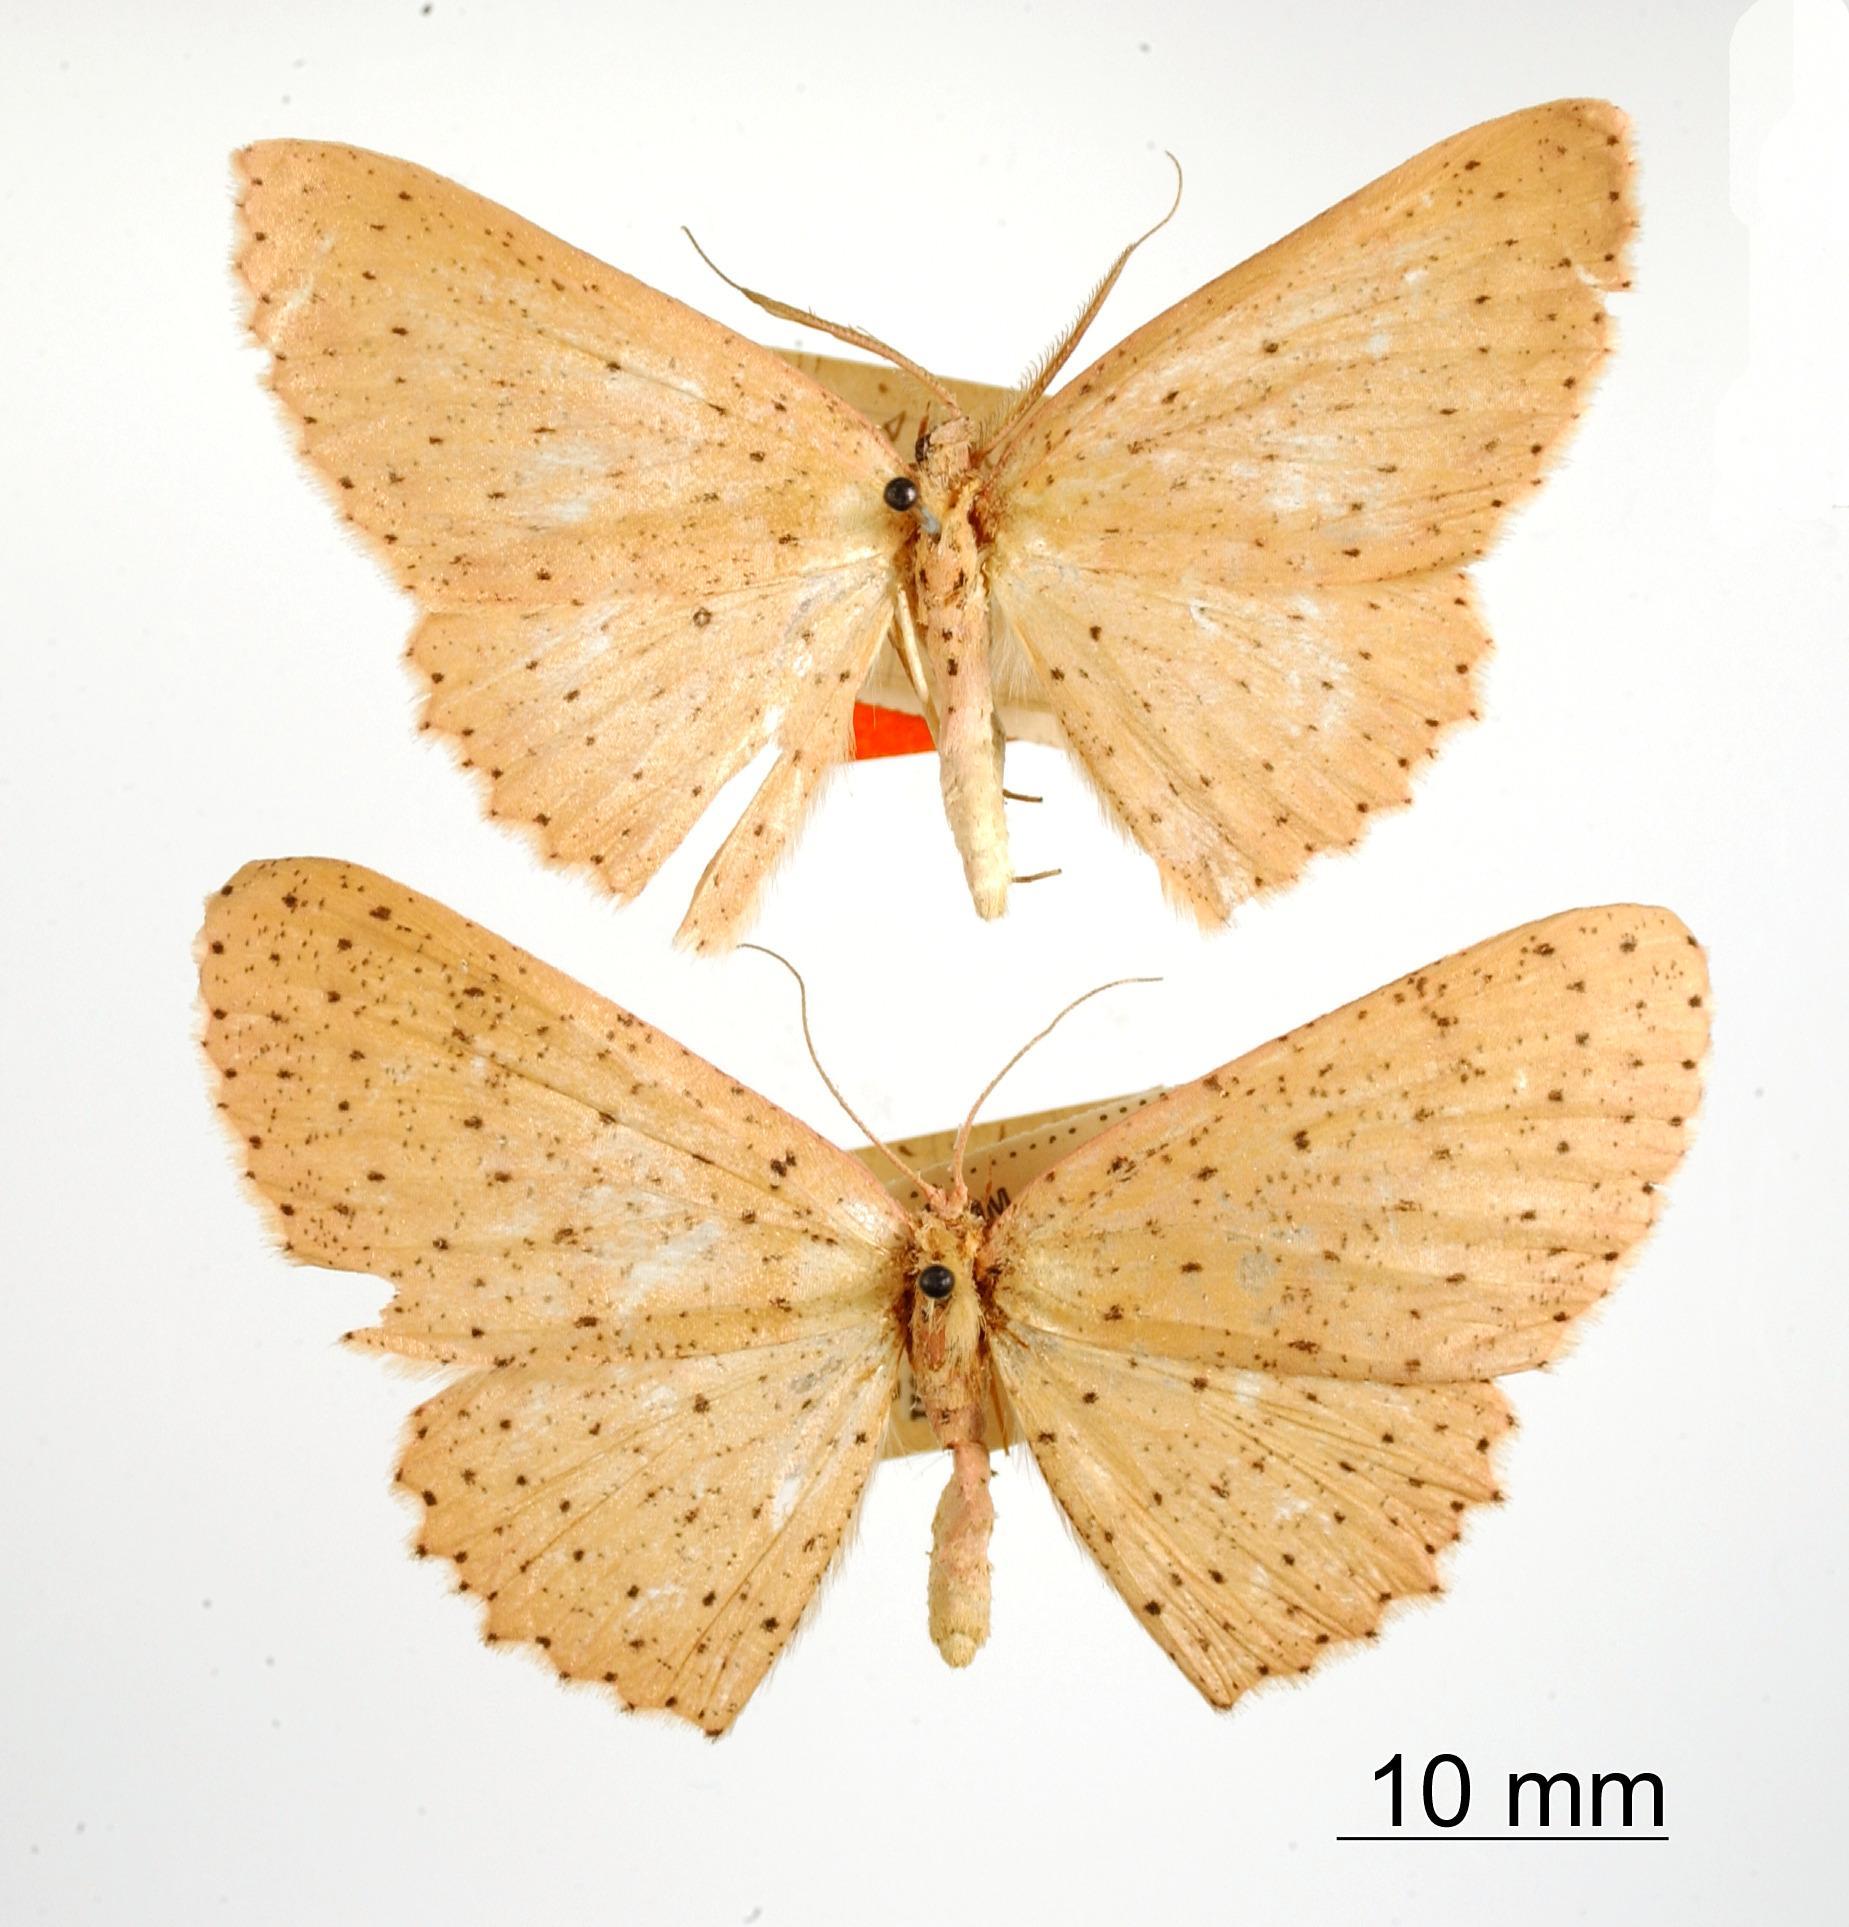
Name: Anisodes warreni
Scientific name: Anisodes warreni Dognin, 1913
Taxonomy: Animalia, Arthropoda, Insecta, Lepidoptera, Geometridae, Sterrhinae
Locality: Monte Tolima, Tolima, Colombia